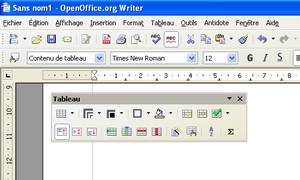
Barre d'outils flottante
En informatique, une fenêtre flottante est une petite fenêtre qui flotte au-dessus des autres fenêtres et offre des outils ou des informations pour l'application active.